The Peasant Dance

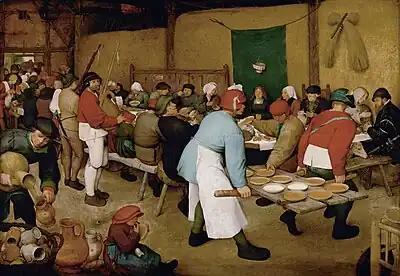
Peasant Wedding

The panel, neither signed nor dated, was painted "circa" 1567, at about the same time as "The Peasant Wedding". The paintings are the same size and may have been intended as a pair or as part of a series illustrating peasant life. They are the two most outstanding examples of Bruegel's late style, which is characterized by his use of monumental Italianate figures.